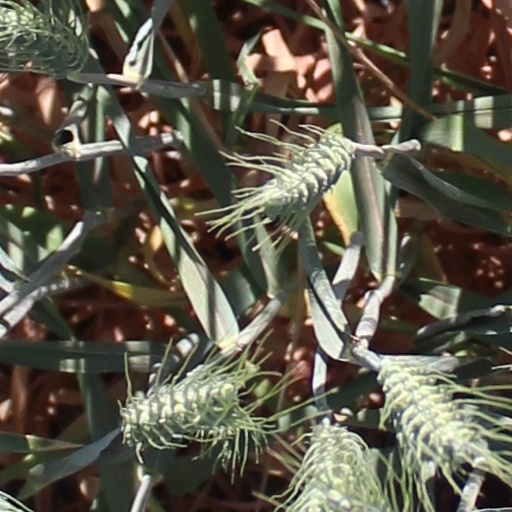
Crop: wheat